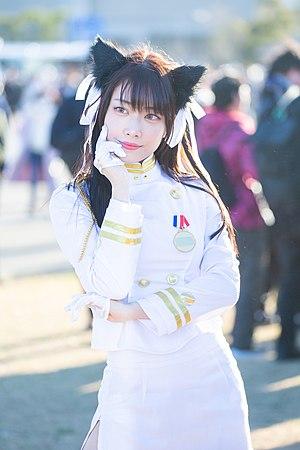
Azur Lane est un jeu mobile de type shoot 'em up en side-scrolling créé par les développeurs chinois Shanghai Manjuu et Xiamen Yongshi, sorti en 2017 pour les systèmes d'exploitation iOS et Android. Dans une chronologie alternative de la Seconde Guerre mondiale, les joueurs se lancent dans un gameplay de jeu de tir à défilement horizontal, utilisant des personnages féminins anthropomorphes moe inspirés des navires de guerre des principaux belligérants de la guerre. D'autres éléments du jeu, tels que la personnalisation d'une maison et le mariage avec les personnages, sont également présents.